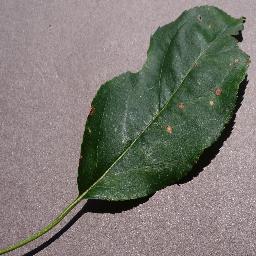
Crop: apple
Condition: black_rot